Little Sparta

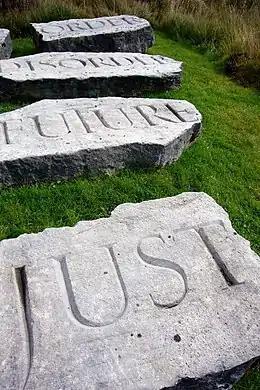
"The present order is the disorder of the future (St Just)" inscribed at Little Sparta

The key concept Ian established at Little Sparta was that of the ‘garden poem', sited within an ‘area’. Finlay defined the relationship between these poem-objects and their surroundings: "Usually each area gets a small artefact, which reigns like a small deity or spirit of place. My understanding is that the work is the whole composition – the artefact in its context. The work is not an isolated object, but an object with flowers, plants, trees, water and so on".